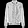
Label: Coat